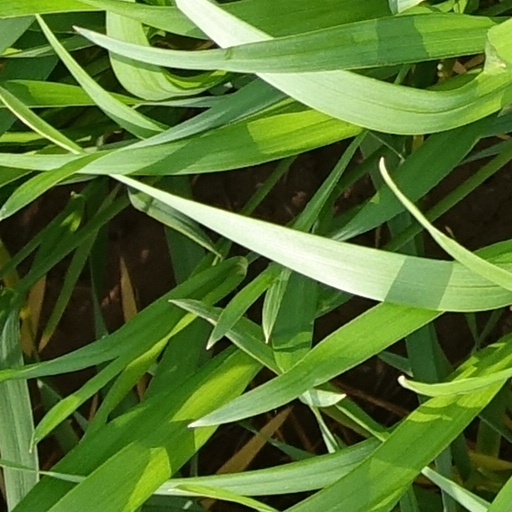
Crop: wheat